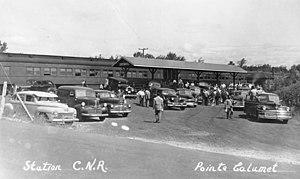
Gare de Pointe-Calumet
Pointe-Calumet est une municipalité d'environ 7 000 habitants, située dans la municipalité régionale de comté de Deux-Montagnes dans la région administrative des Laurentides au Québec.